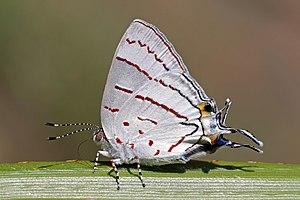
Les Theclinae sont une sous-famille de lépidoptères de la famille des Lycaenidae.